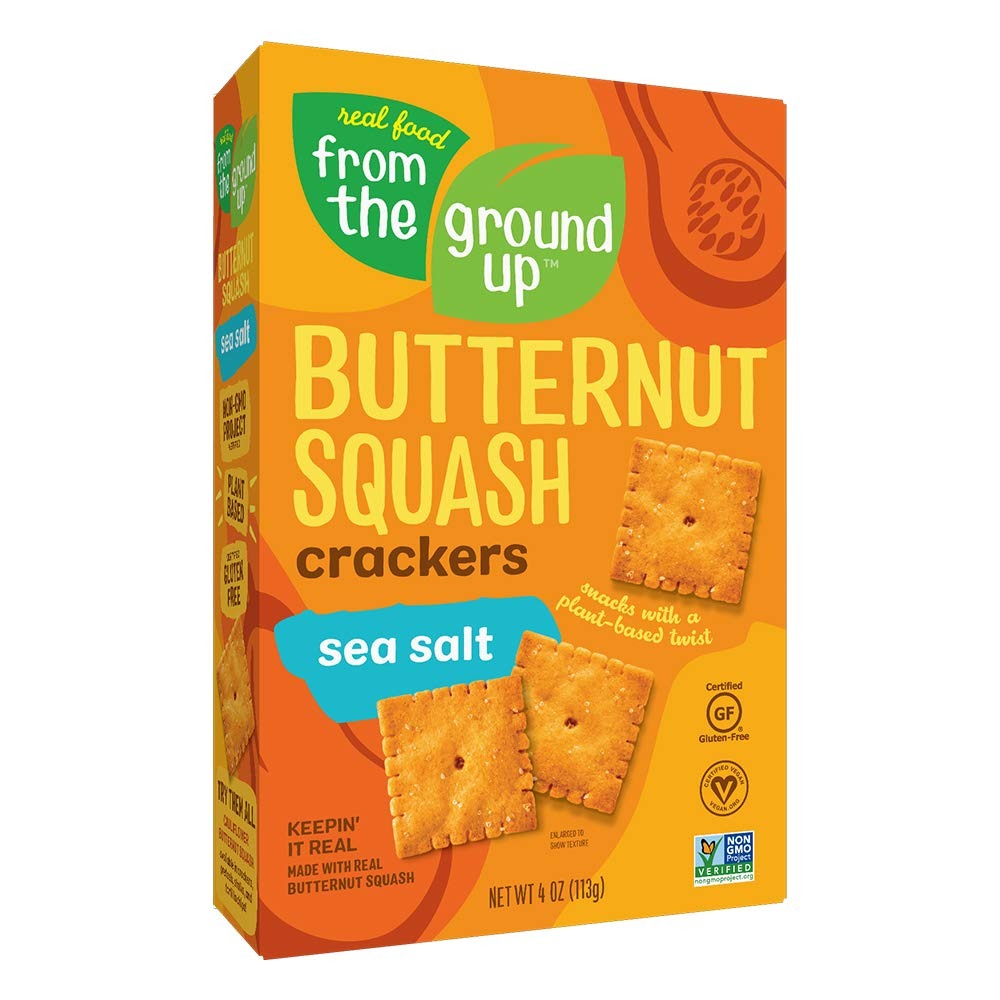
Item Name: Real Food From the Ground Up Cauliflower and Butternut Squash Crackers - 6 Pack (Sea Salt, Butternut Squash)
Bullet Point 1: Made with butternut squash and other real veggies
Bullet Point 2: Plant-based, vegan ingredients
Bullet Point 3: Certified Gluten-Free
Bullet Point 4: Non-GMO Project Verified
Bullet Point 5: Choose from 2 delicious flavors
Product Description: Butternut squash crackers, available in sea salt and parmesan flavors
Value: 24.0
Unit: Ounce

Price: 6.17